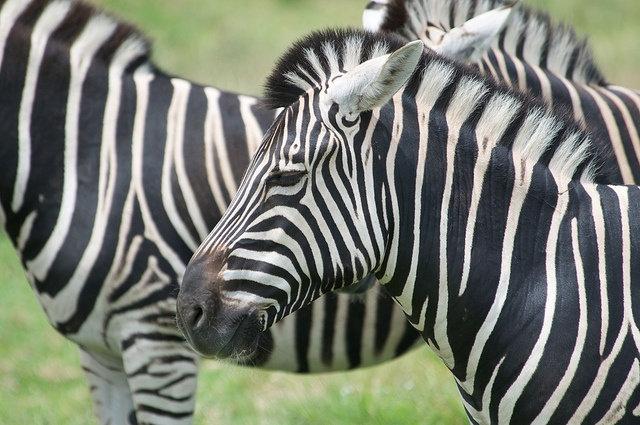
Several zebras standing in grass during the day.
A group of zebras standing in a field
Close up photo of the heads of a few different zebras
Three zebras are standing in a grassy field.
Three zebra standing next to each other on a field.